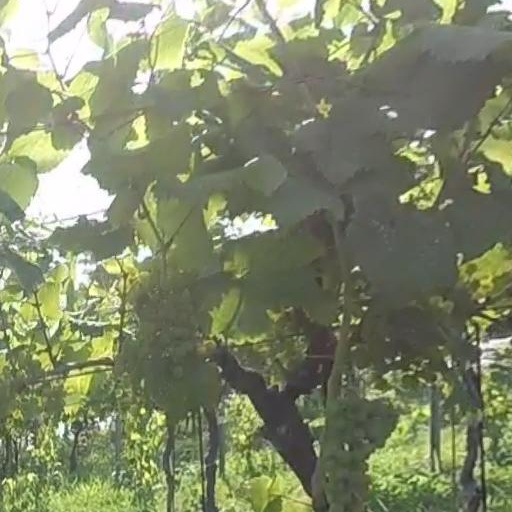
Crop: grape